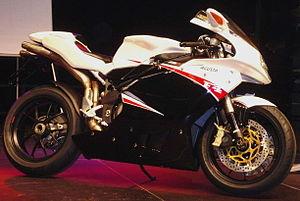
La F4 est un modèle de motocyclette sportive construite par la firme italienne MV Agusta, commercialisée depuis 1999.